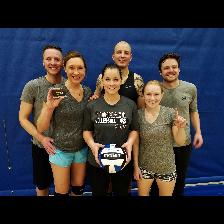
Label: Human